M'Naghten rules

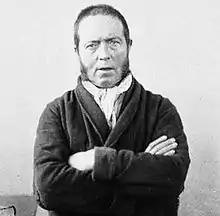
Daniel M'Naghten

The M'Naghten rule(s) (pronounced, and sometimes spelled, McNaughton) is a legal test defining the defence of insanity that was formulated by the House of Lords in 1843. It is the established standard in UK criminal law. Versions have been adopted in some US states, currently or formerly, and other jurisdictions, either as case law or by statute. Its original wording is a proposed jury instruction: